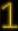
Number: 1